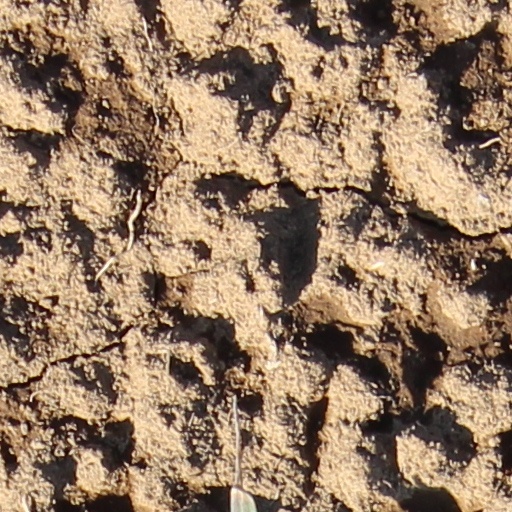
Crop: wheat